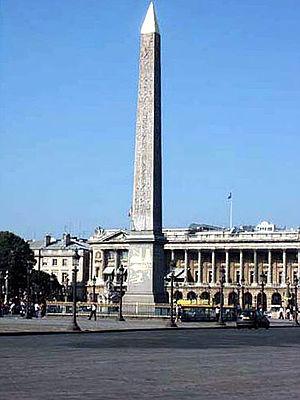
La place de la Concorde, avec 8,64 hectares, est la plus grande place de Paris. Le nom aurait été choisi par le Directoire pour marquer la réconciliation des Français après les excès de la Terreur.